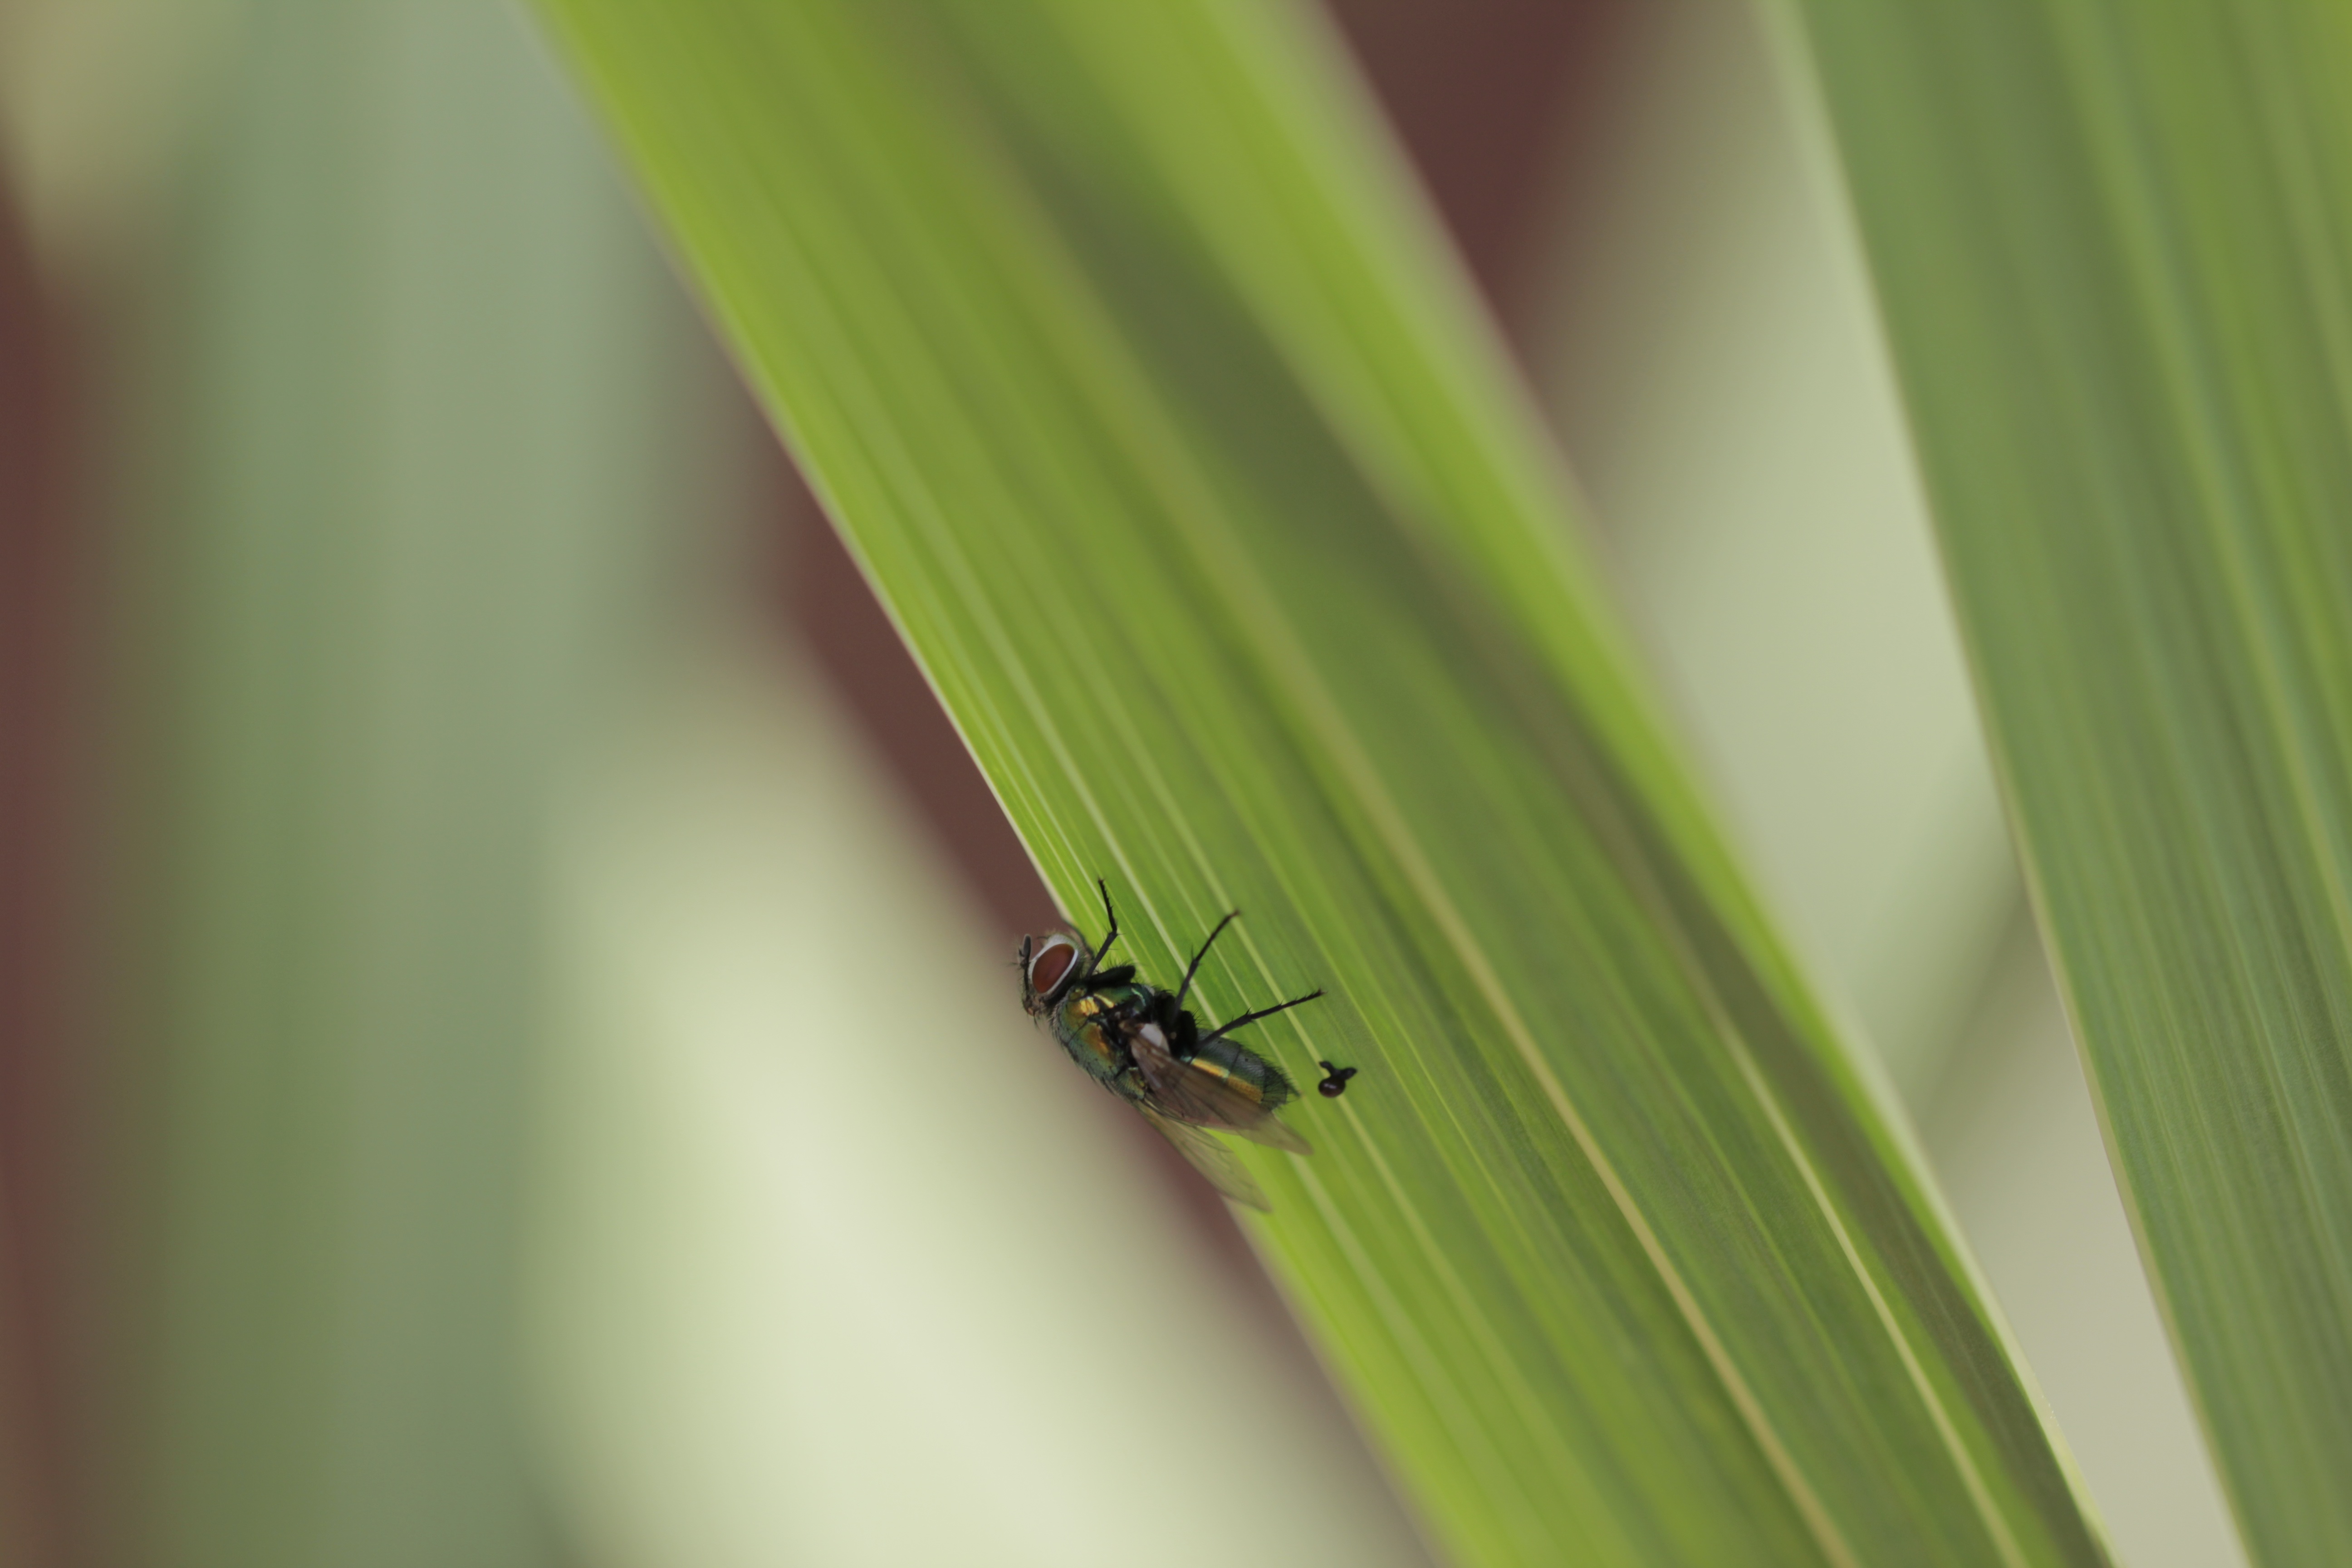
nature, grass, photography, leaf, flower, fly, green, insect, macro, fauna, invertebrate, close up, up close, outside, macro photography, grass family, plant stem